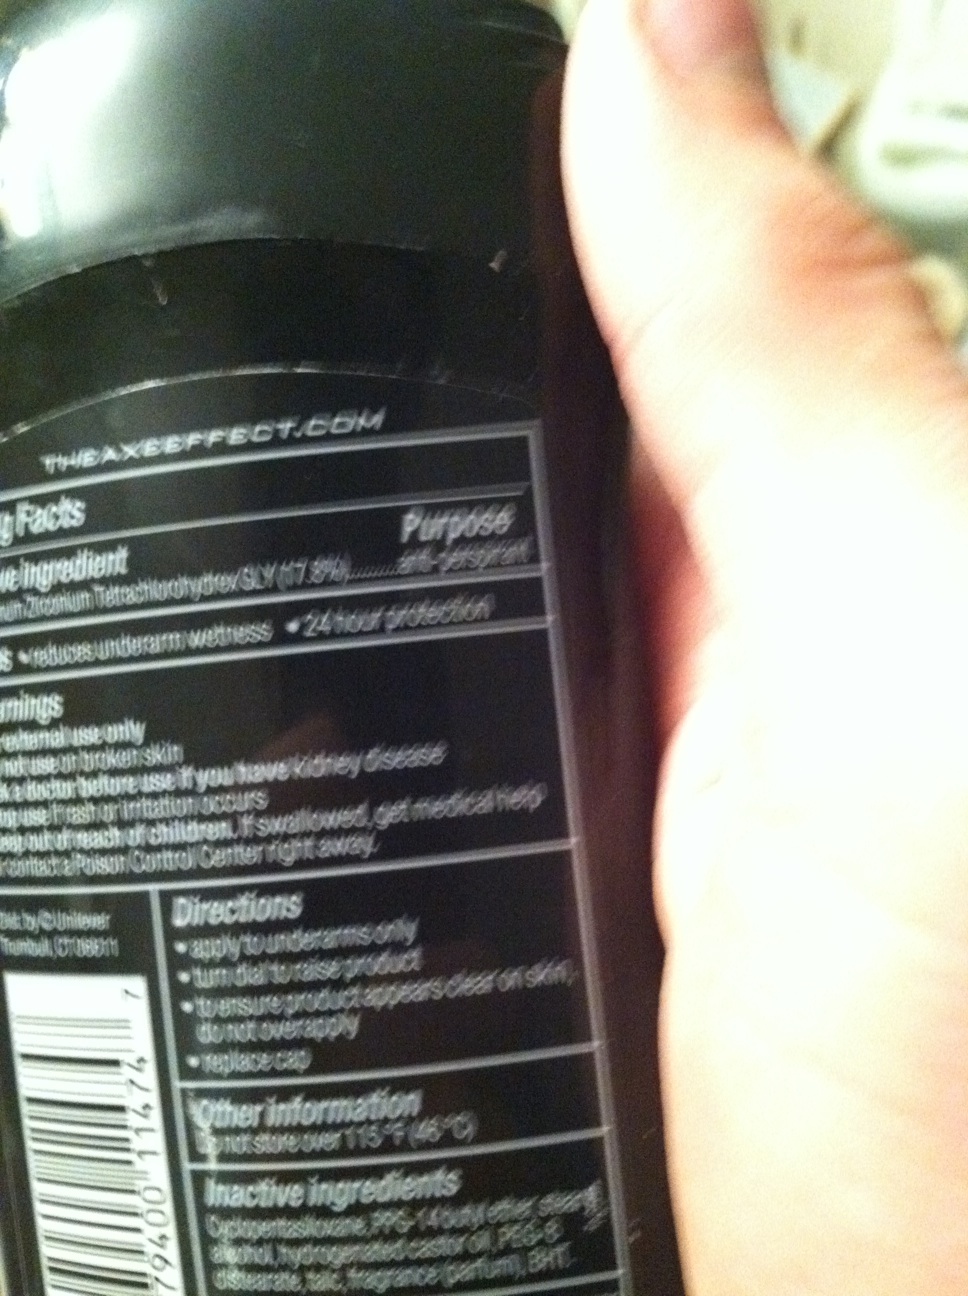Question: What does the back of this bottle of deodorant?
Answer: unanswerable